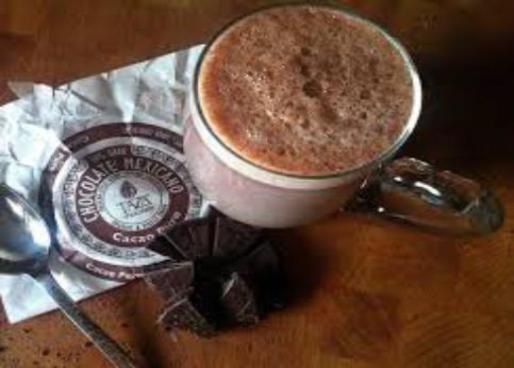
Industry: Food